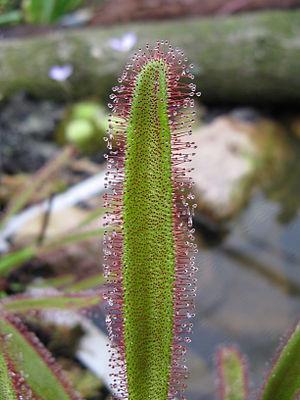
Rossolis (Drosera Capensis)